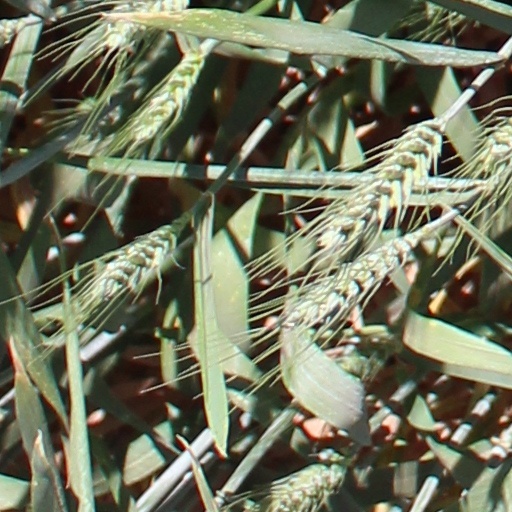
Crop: wheat